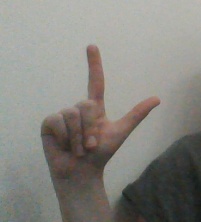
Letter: laam